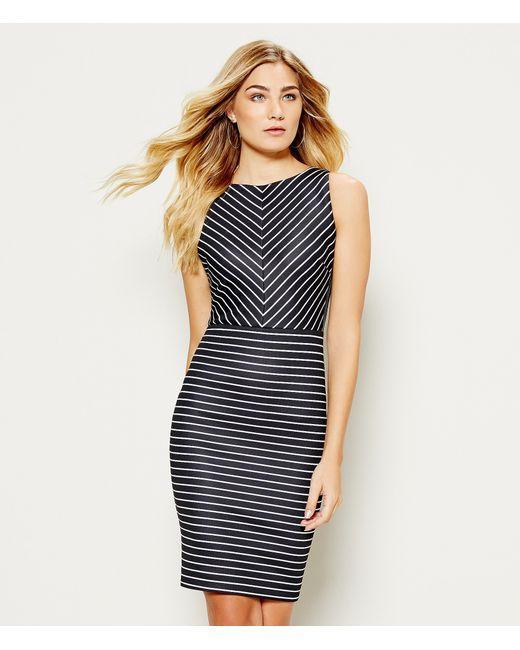
Slim Fit Midikleid mit Rundhalsausschnitt für Damen